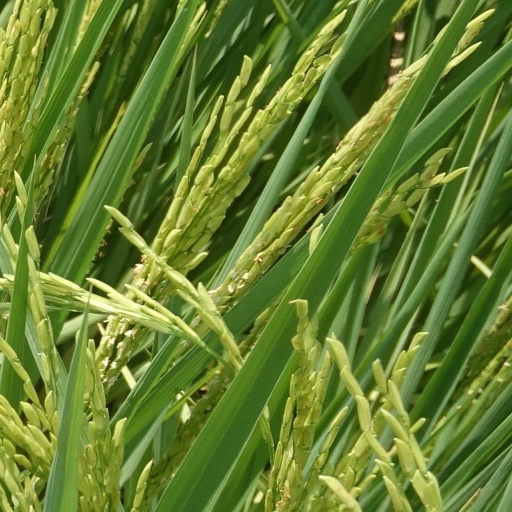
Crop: rice